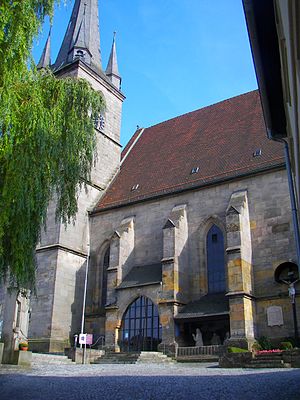
Altenkunstadt
Kirke i Altenkunstadt
Altenkunstadt er en kommune ved Obermain i Landkreis Lichtenfels regierungsbezirk Oberfranken i den tyske delstat Bayern.